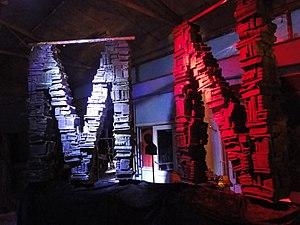
Les Enfants d'Abraham est une installation artistique par Jens Galschiot sur le fondamentalisme religieux, les dogmes monothéistes et le dialogue.